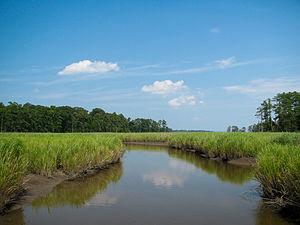
Jamestown était un village de Virginie fondé le 14 mai 1607 sur une île de la rive gauche de la James River, située à une cinquantaine de kilomètres de la baie de Chesapeake, au niveau de l'actuelle ville de Williamsburg, sur la côte est des États-Unis.